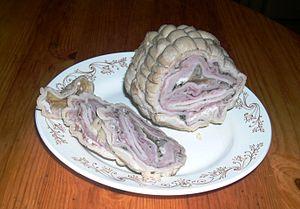
Un grenier médocain
Le Médoc est une région naturelle française située dans le département de la Gironde en région Nouvelle-Aquitaine.
Soulac-sur-Mer est une commune du Sud-Ouest de la France, dans le département de la Gironde, en région Nouvelle-Aquitaine.
Lesparre-Médoc est une commune du Sud-Ouest de la France, située au cœur du Médoc, dans le nord du département de la Gironde, en région Nouvelle-Aquitaine.
Le grenier médocain est une charcuterie régionale spécifique au Médoc qui se déguste froide. Le Code des usages de la charcuterie, de la salaison et des conserves de viande en donne cette définition : Andouille non fumée composée d'un estomac de porc farci avec d'autres estomacs de porc, des chaudins, du jambon coupé en lanières, cuite dans un bouillon de légumes, qui peut être aillé et épicé.